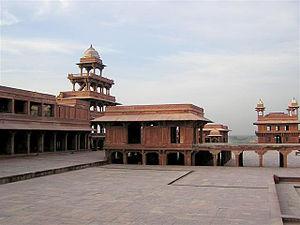
Panch Mahal et salle des audiences à Fatehpur-Sikrî, près d'Âgrâ en Inde en 2005